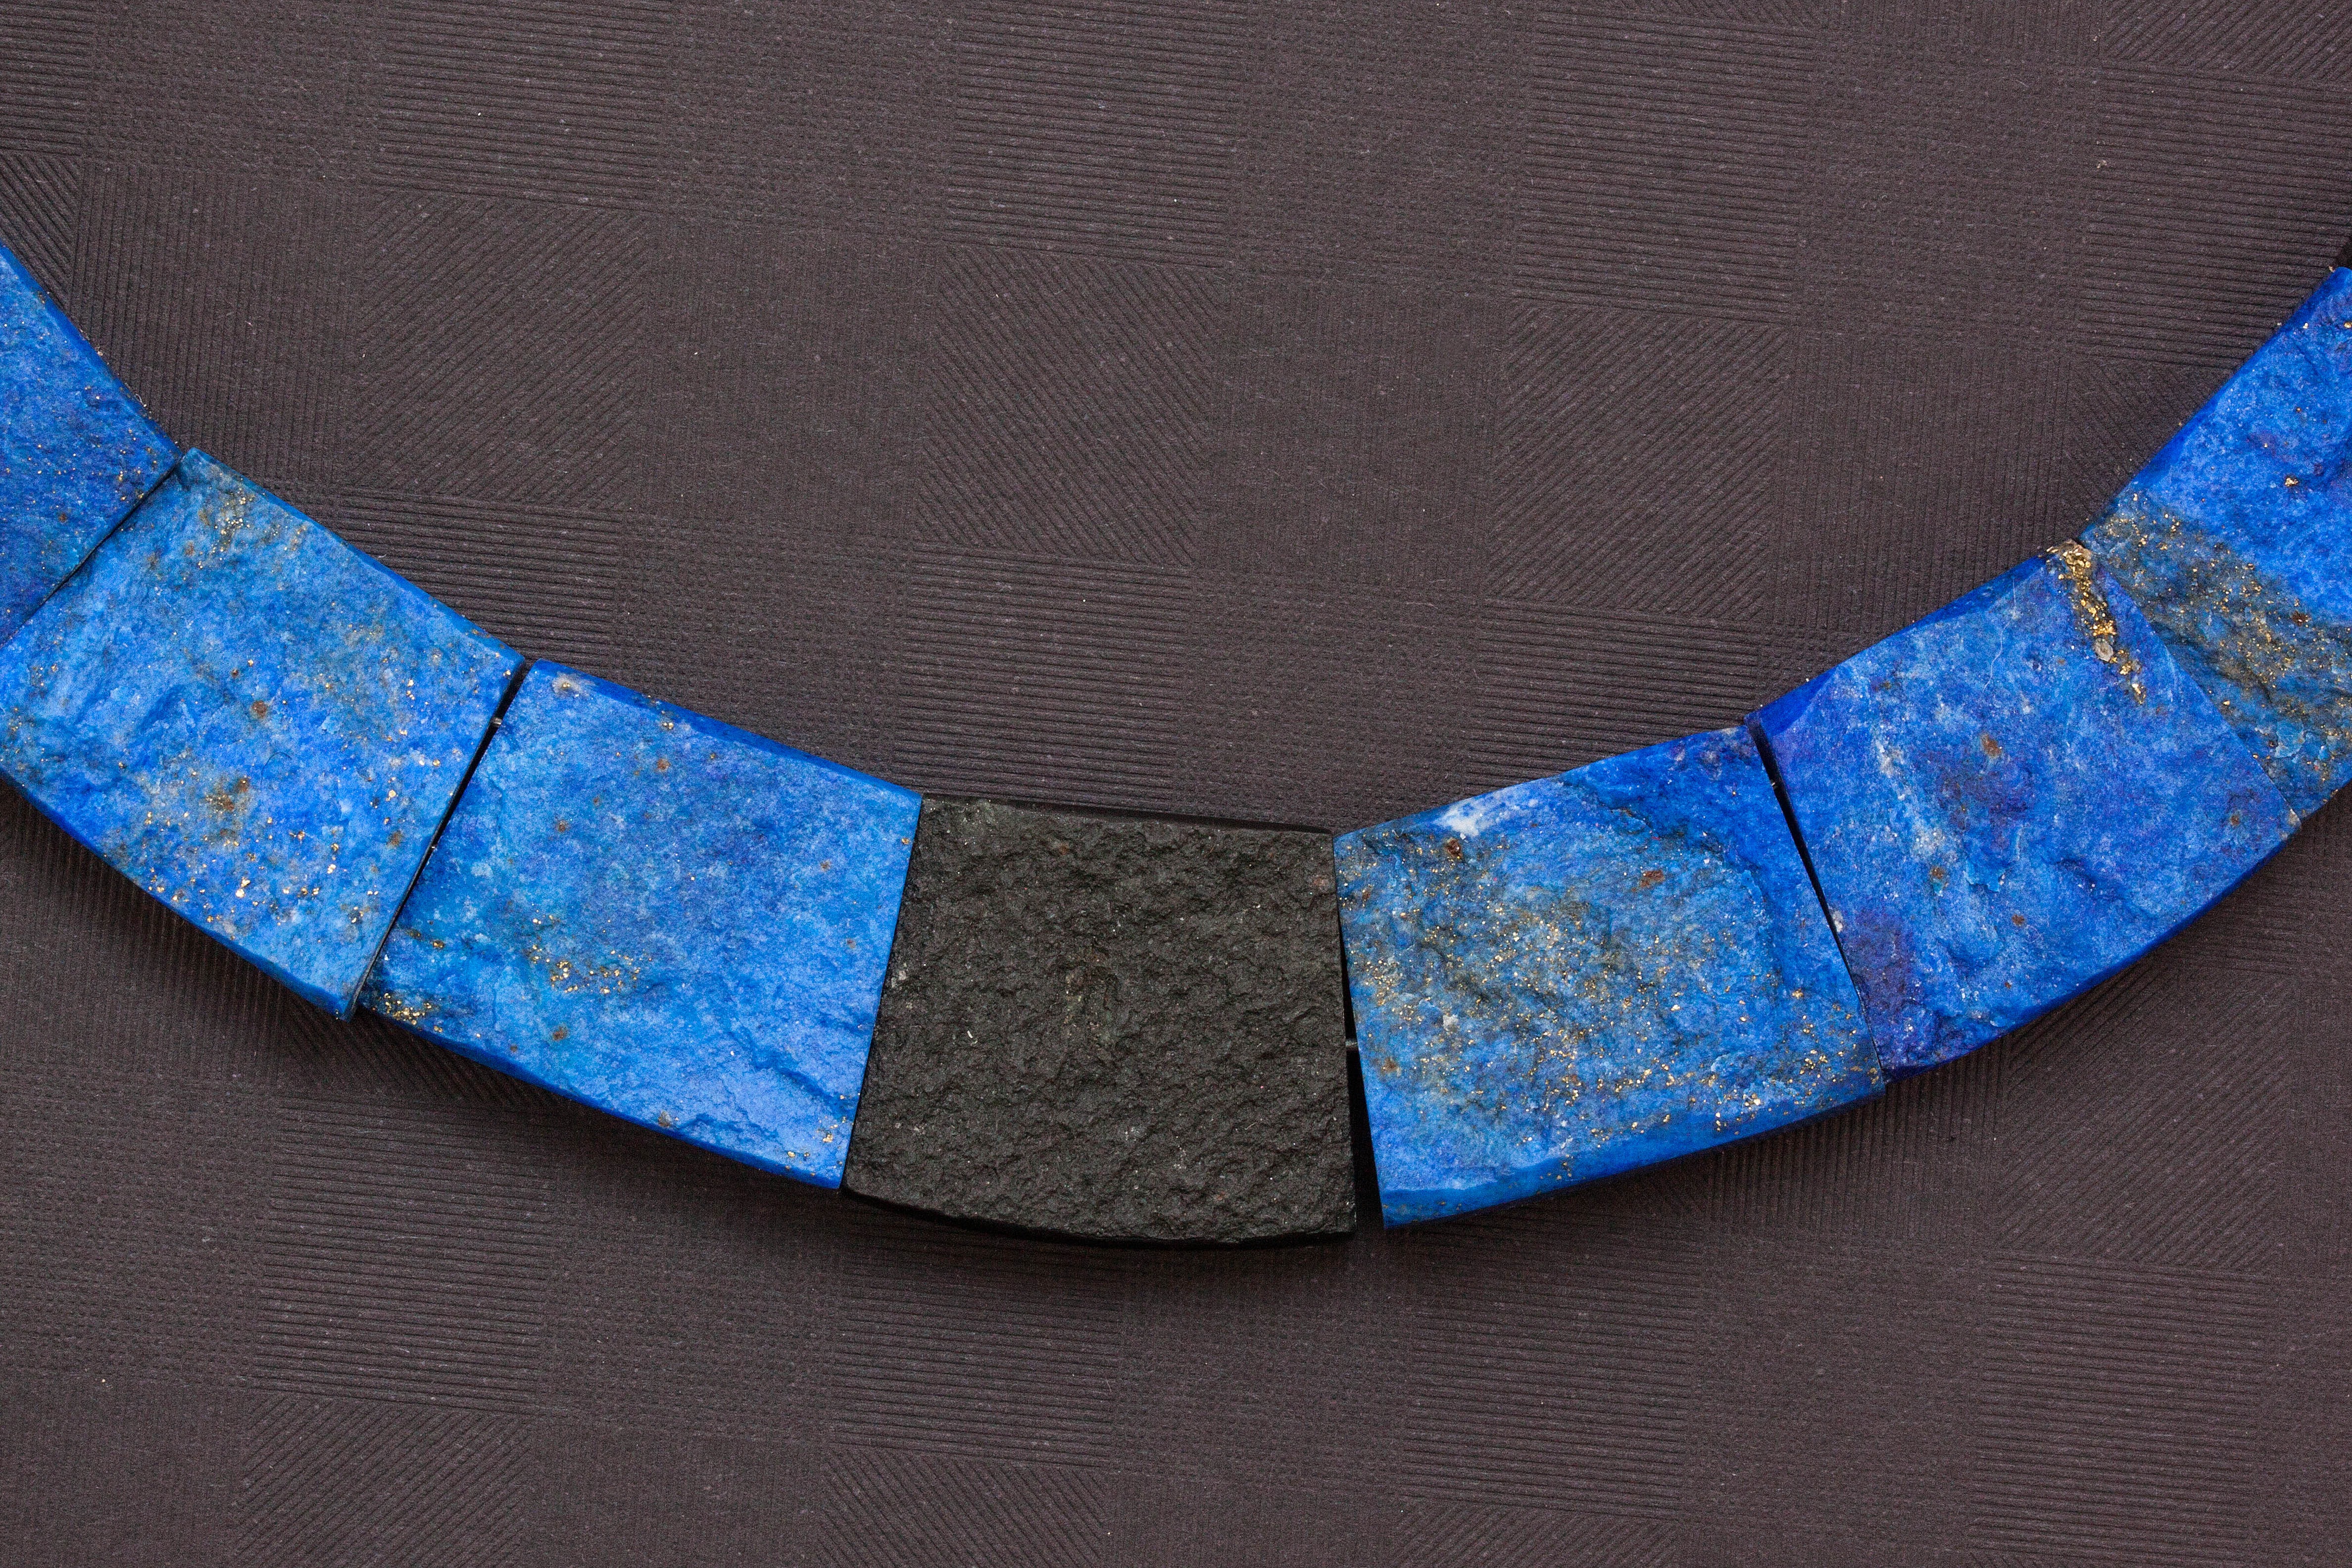
rock, chain, pattern, blue, clothing, necklace, jewellery, textile, gem, minerals, pyrite, lapis, calcite, lapis lazuli, necktie, ultramarine, lazurite, fashion accessory, azurite, blue shiny, mineral mixture